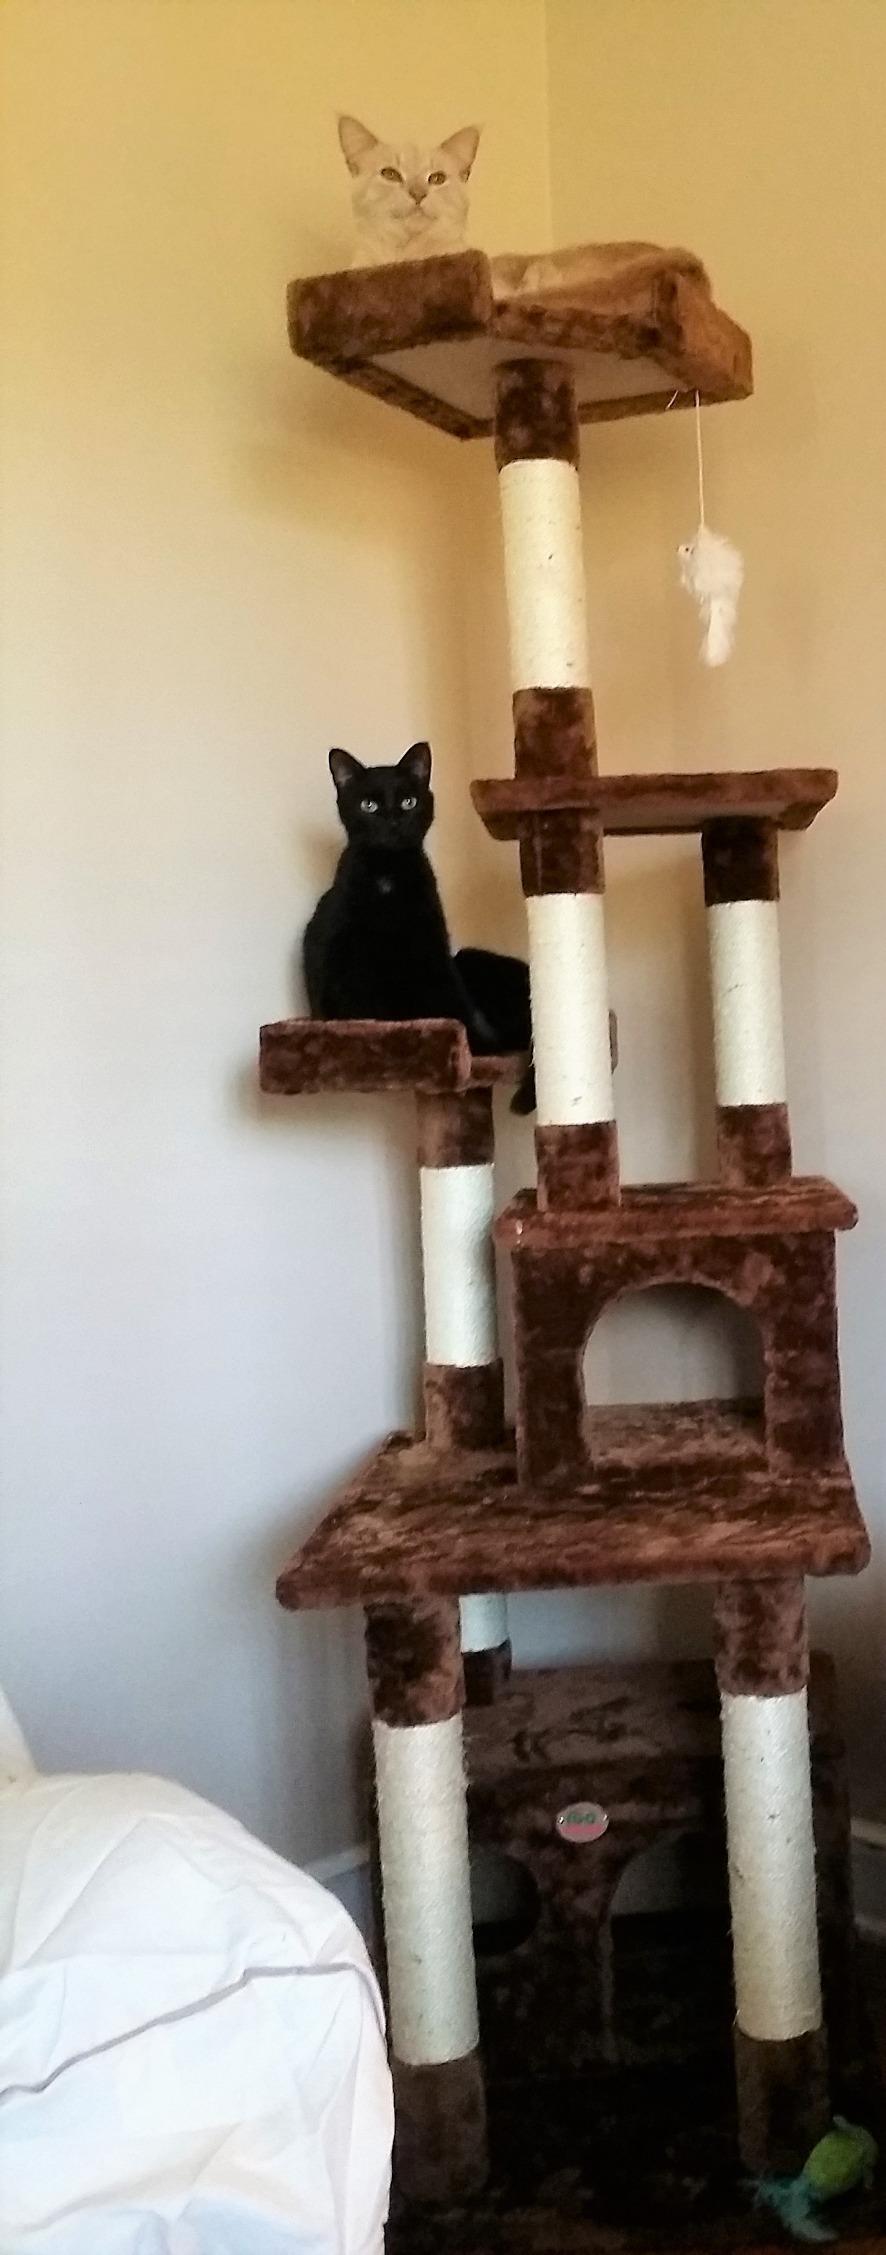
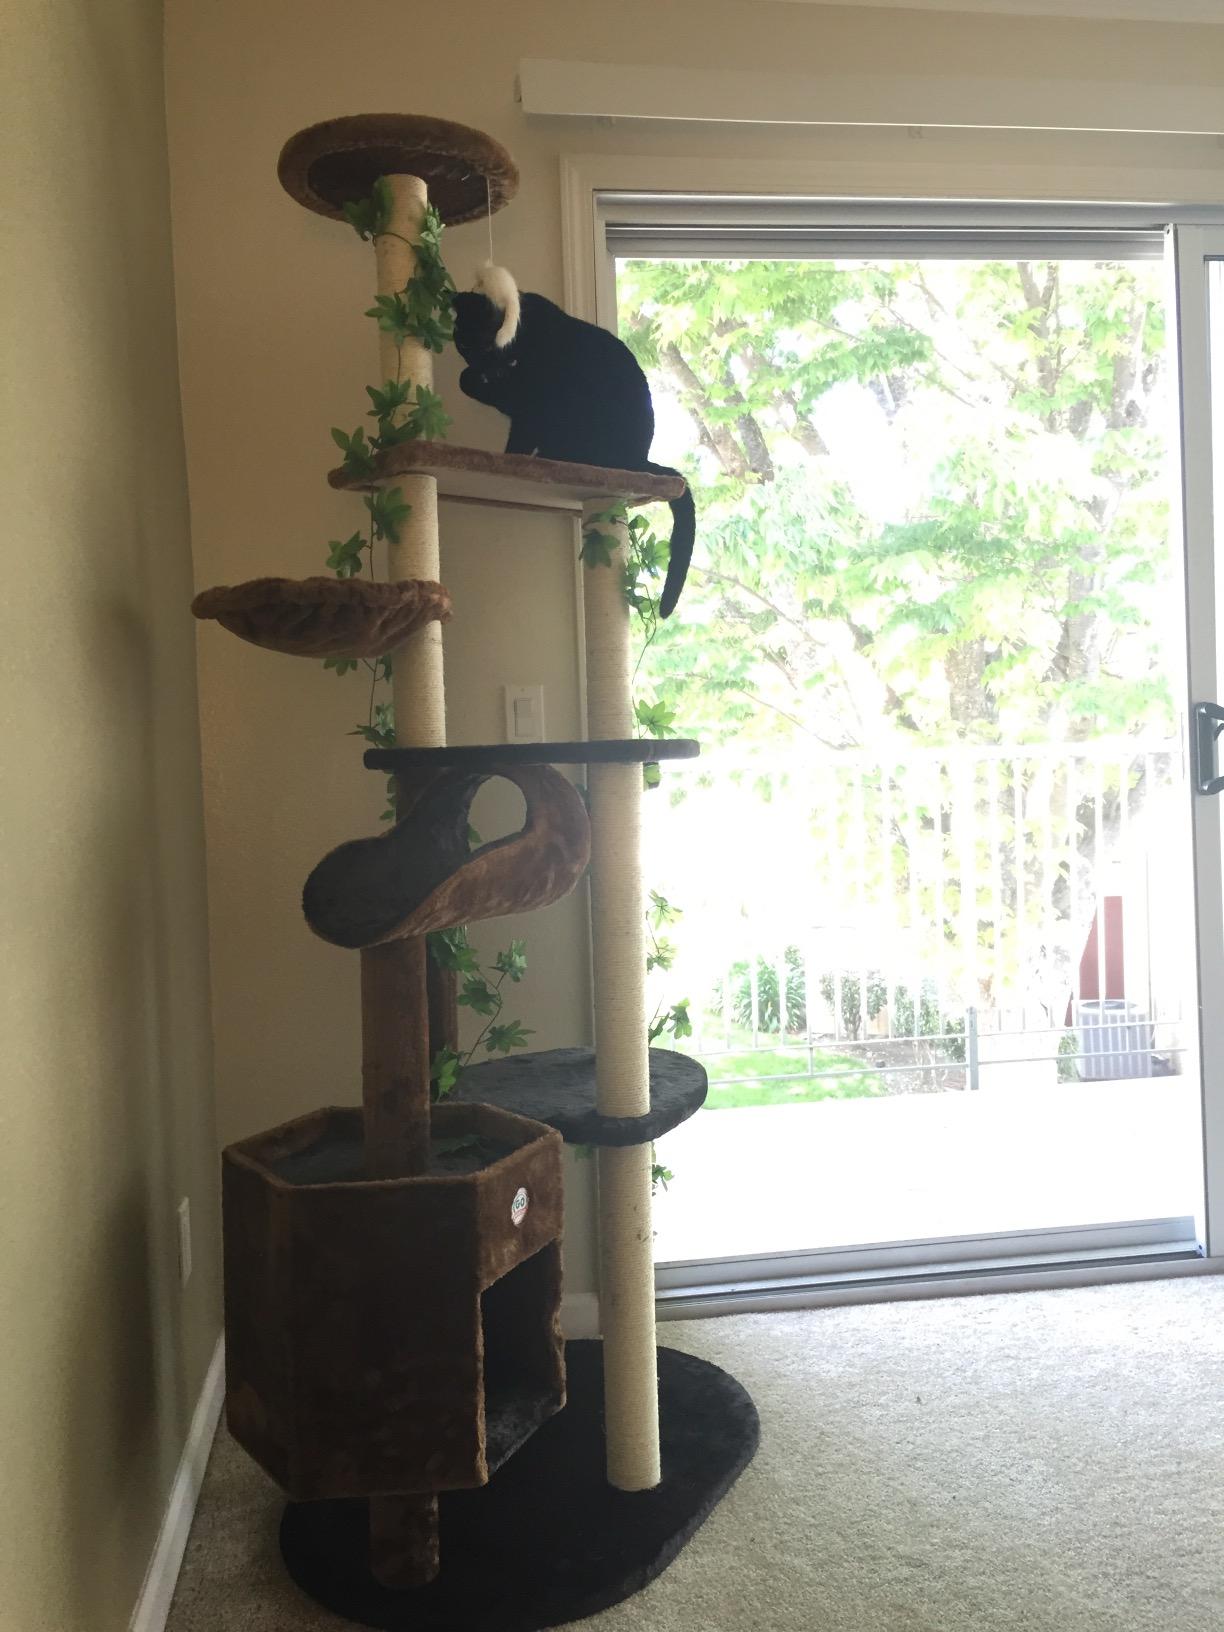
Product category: items_cat tree
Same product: no